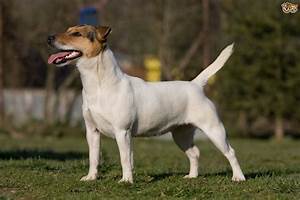
Label: cane